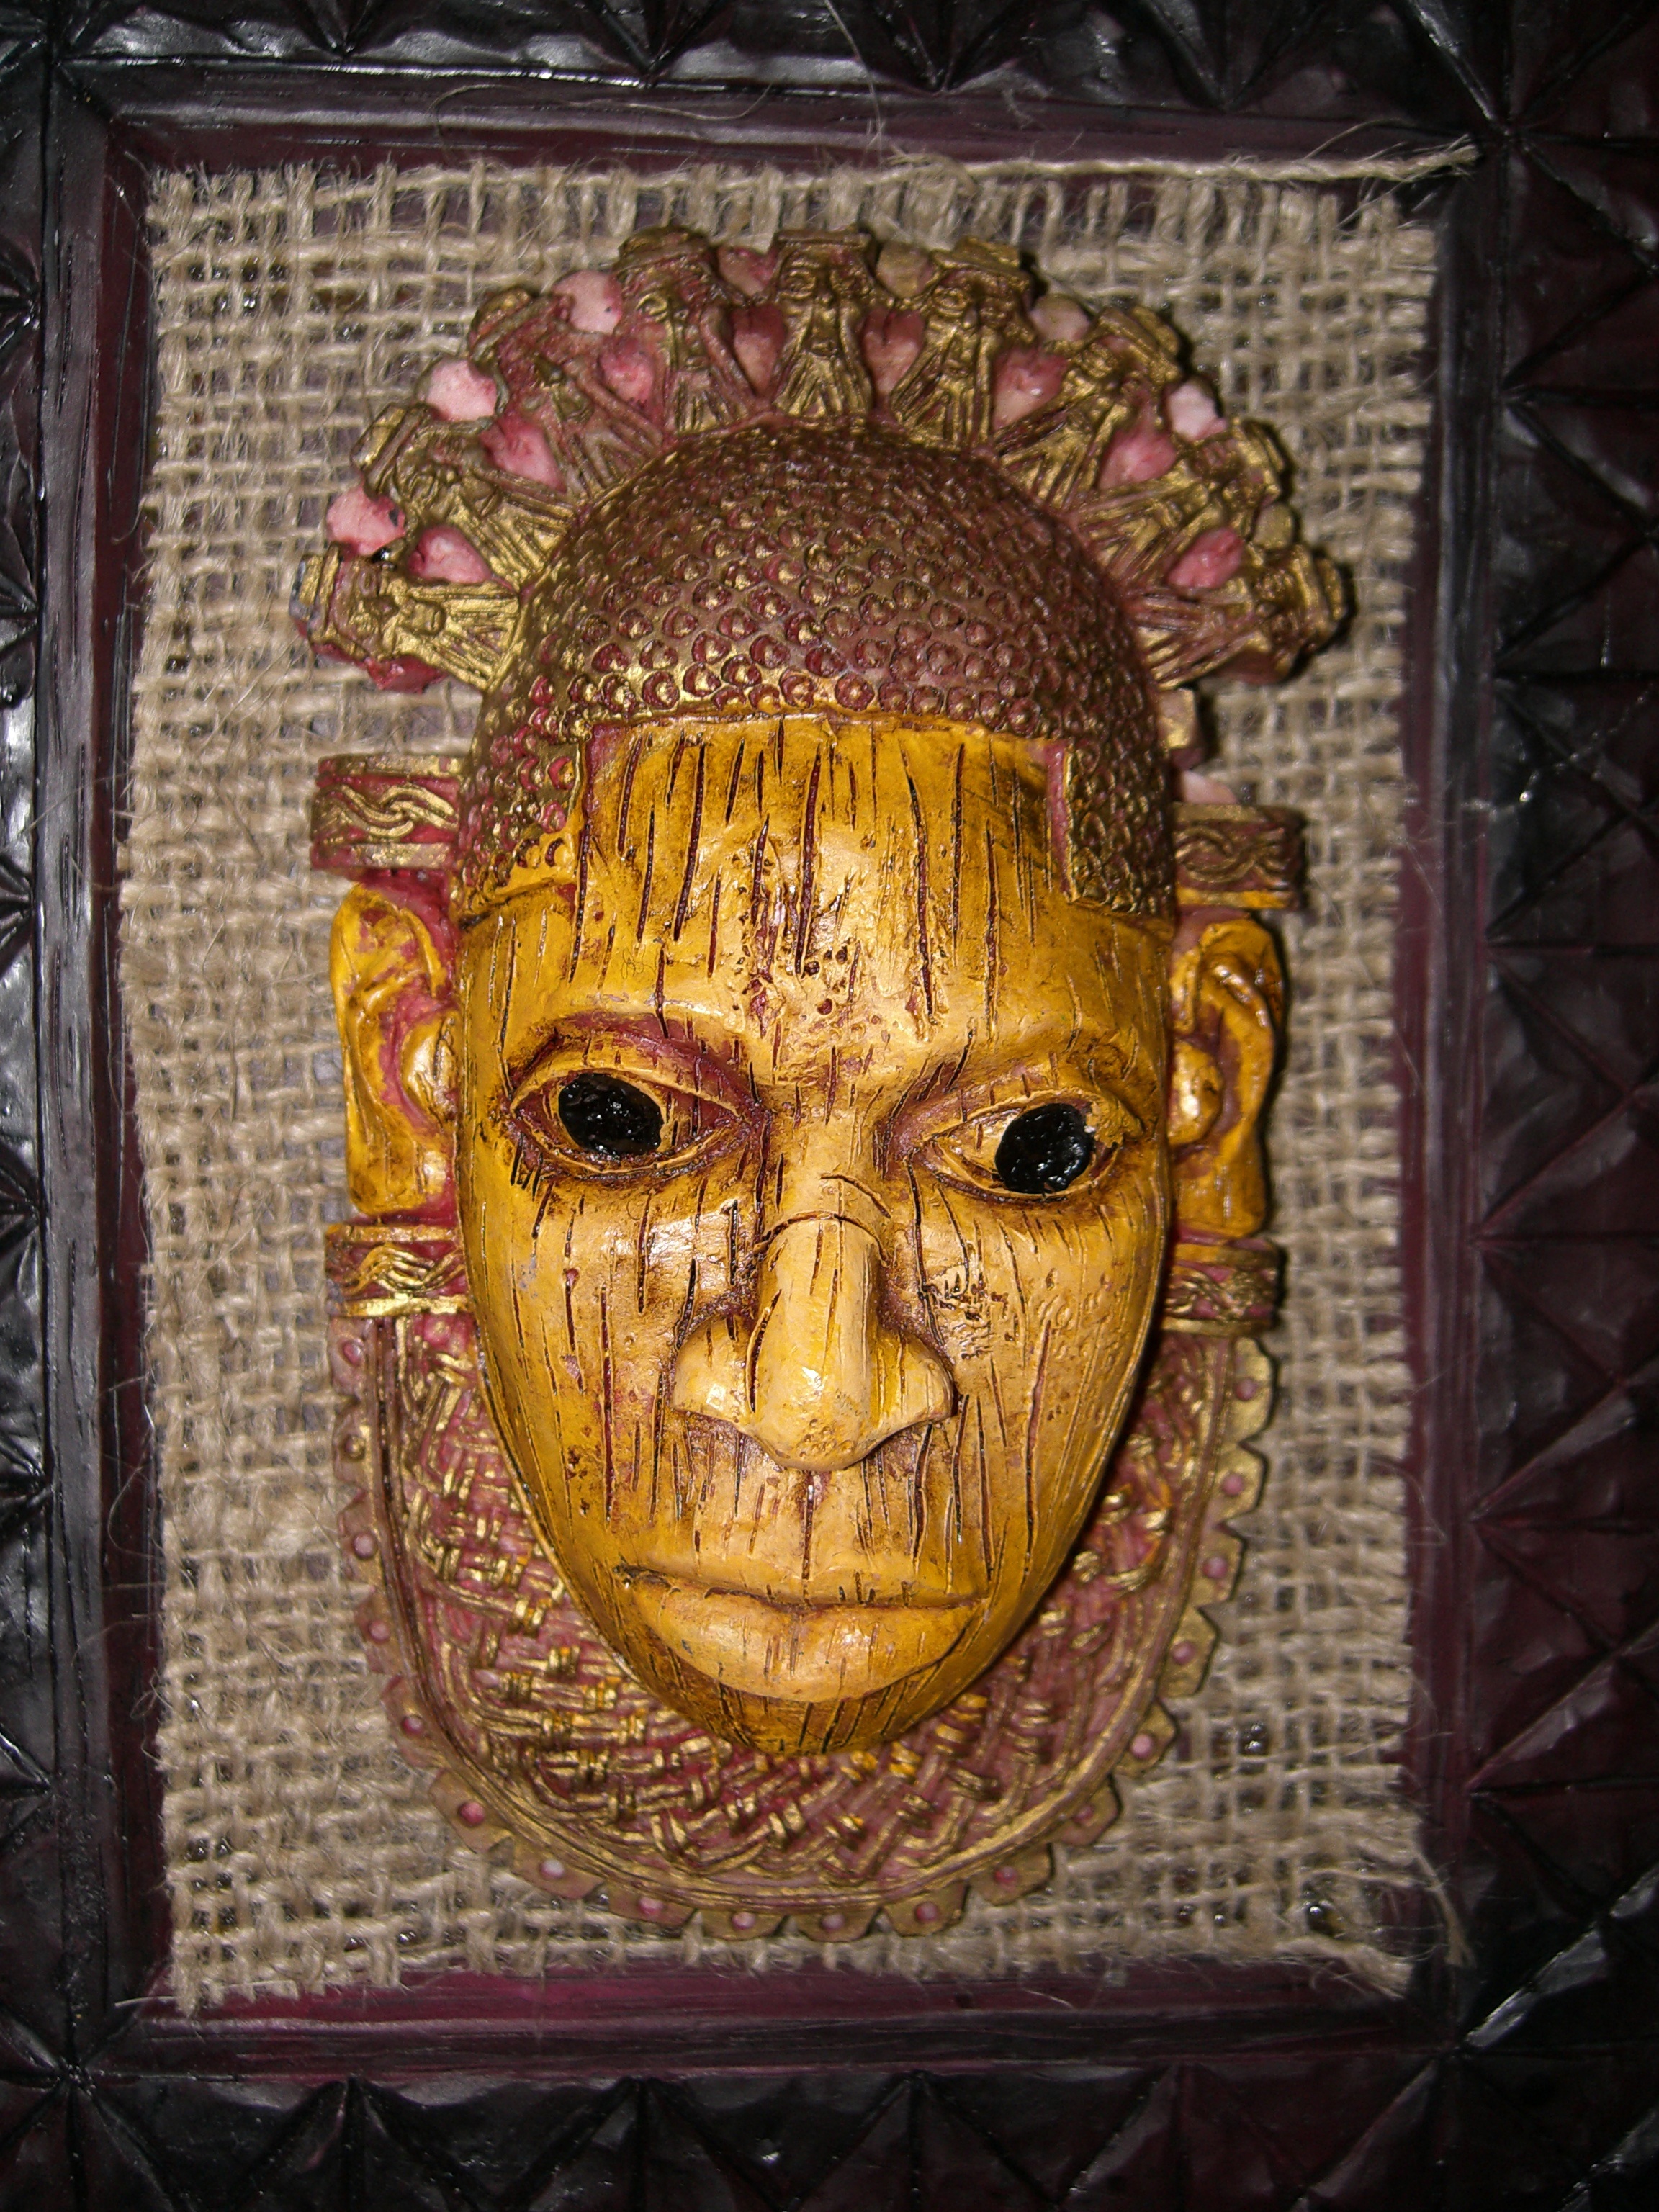
statue, africa, religion, face, art, temple, head, carving, ancient history